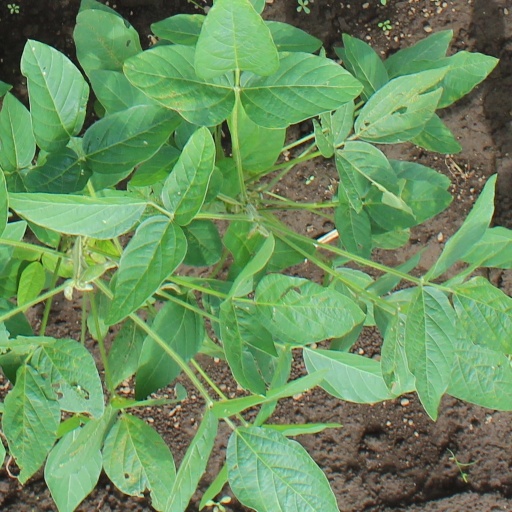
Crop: soybean